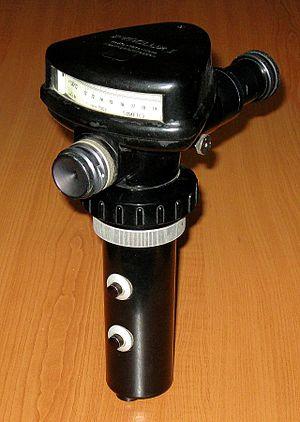
Un pyromètre est un appareil de mesure physique des hautes températures. La mesure pyrométrique est faite dans l'enceinte chauffante ou hors de l'enceinte chauffante.